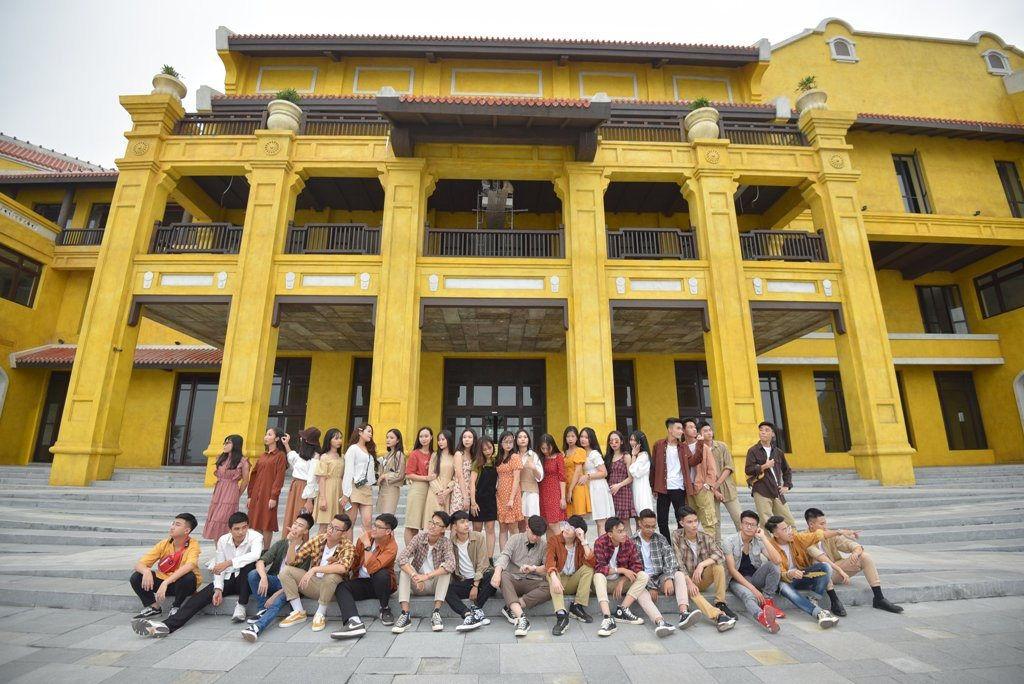
có một nhóm bạn trẻ đang chụp hình cùng nhau ở trước một toà nhà